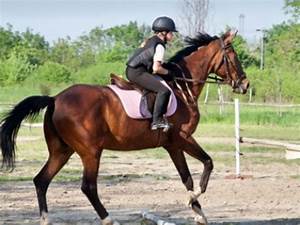
Label: horse